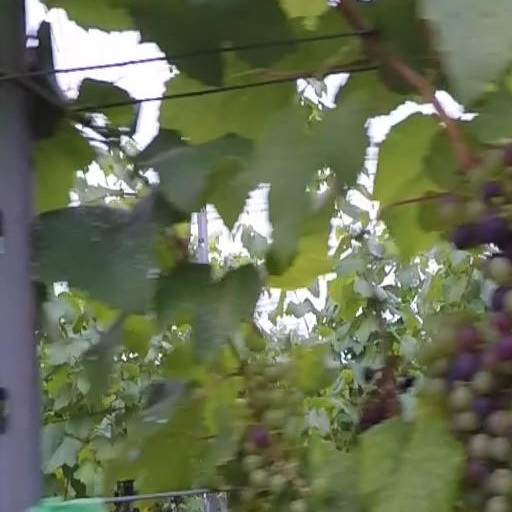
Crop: grape